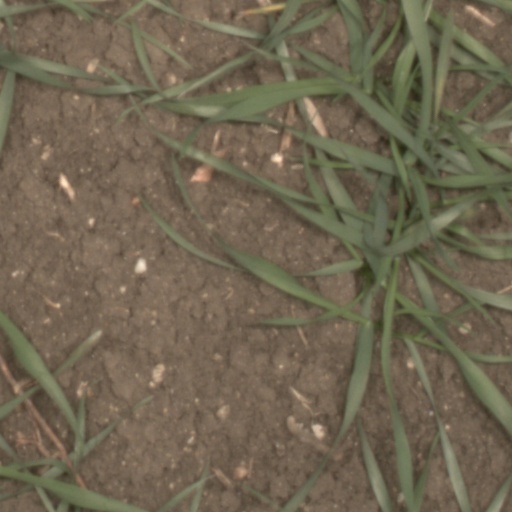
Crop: wheat